Wireless powerline sensor

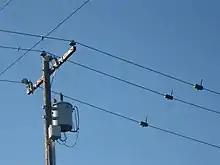
Three powerline sensors hanging on conductors 2 meters to the right of a power pole with a distribution transformer and communication network node

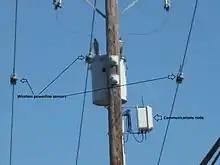
Three wireless overhead powerline sensors hanging from the phases of a 4160 Volt powerline and network node attached to a power pole. The photo also shows an unrelated distribution transformer, which reduces 4160 V to 240/120 V.

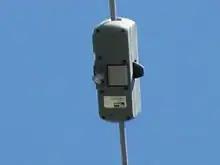
Closeup of overhead powerline sensor hanging from one phase of a 4160 volt powerline

In the photos on the right, an antenna on the sensor transmits data to a communication device attached to a nearby utility pole. The communication device gets power from the 240 volt utility line in a residential neighborhood. The device has two antennas. One antenna collects data from the sensors, and the other antenna forwards the data to the electrical utility control center over cell phone service.